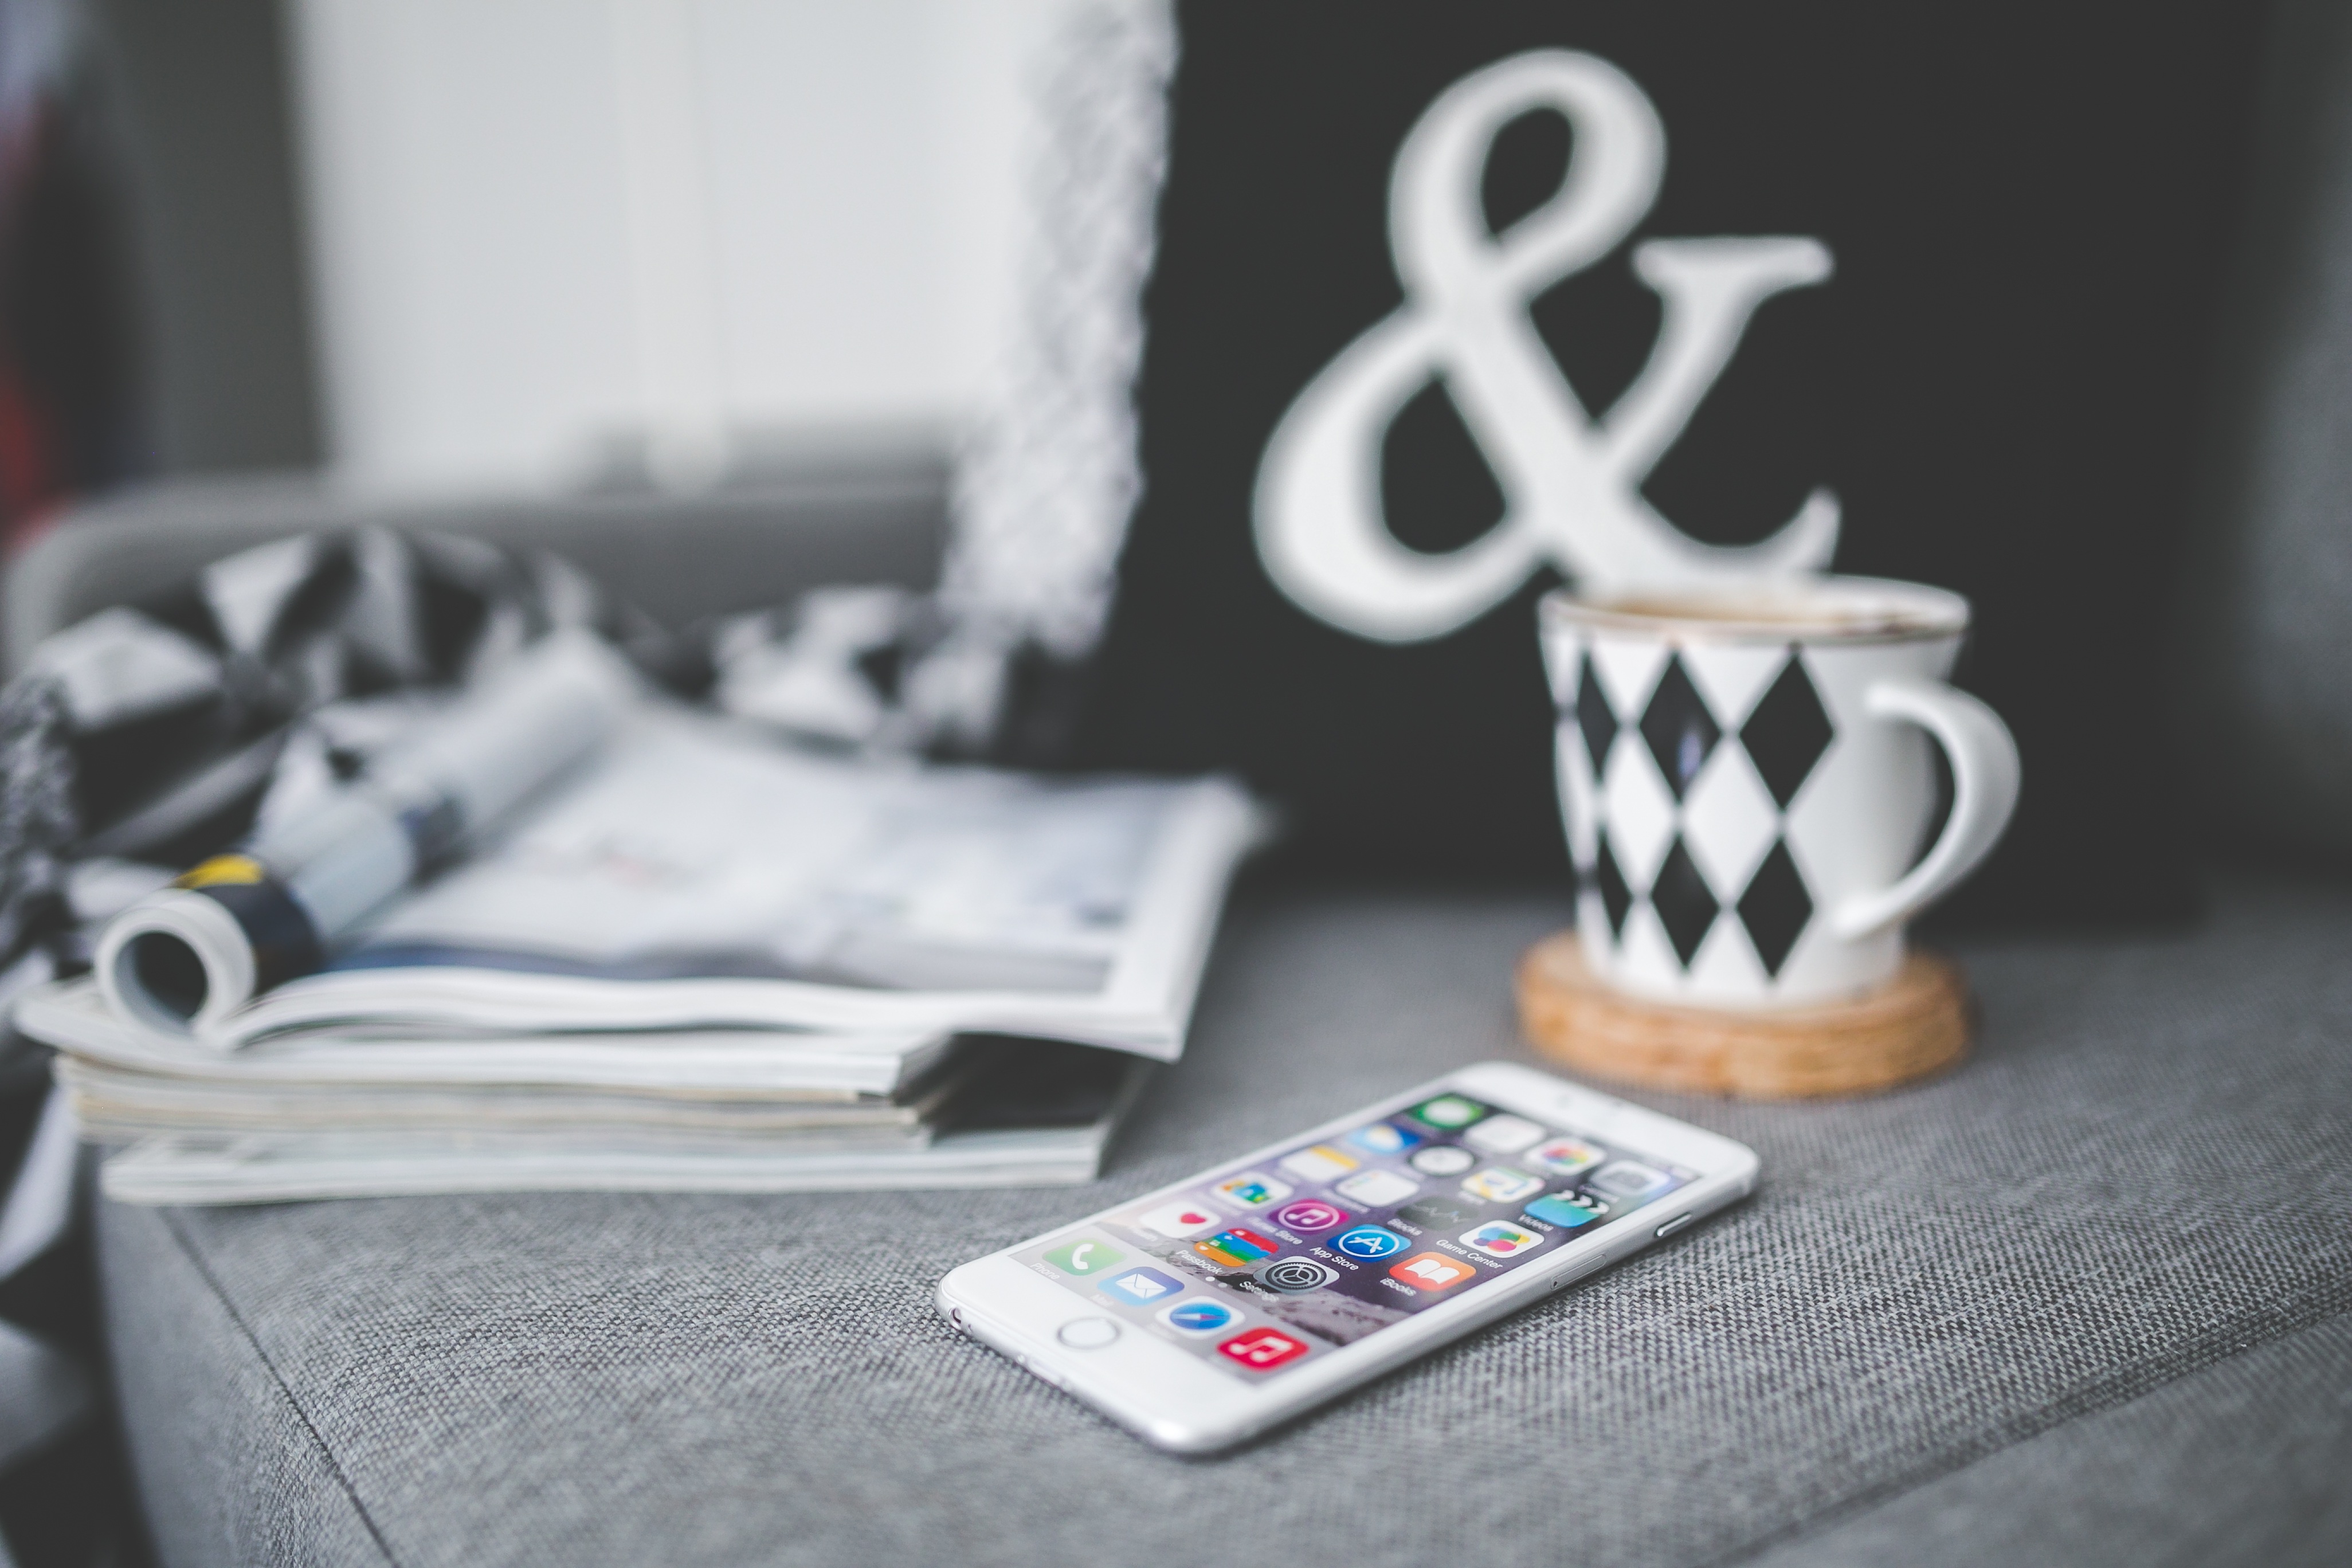
iphone, mobile, work, screen, apple, coffee, technology, white, interior, home, cup, magazine, phone, rest, decor, couch, device, brand, tech, iphone 6, art, home decor, magazines, touchscreen, games, iphone 6 plus, screentouch